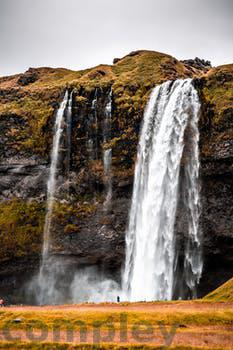
Label: Watermark